Nev Hewitt

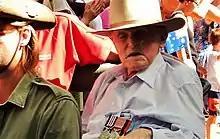
Neville Hewitt in Rockhampton's Anzac Day parade, 2016

In World War II, he joined the Royal Australian Air Force, reaching the rank of Flying Officer. Hewitt was aboard a Wellington Bomber when it was shot down over Tunisia. He managed to parachute out and endured an artillery duel before landing and breaking his ankle. Over four nights he managed to crawl back to where his plane had crashed and destroyed anything of value to the enemy. He was finally rescued by a British patrol and for his actions was awarded the Military Medal and the Air Force Medal.